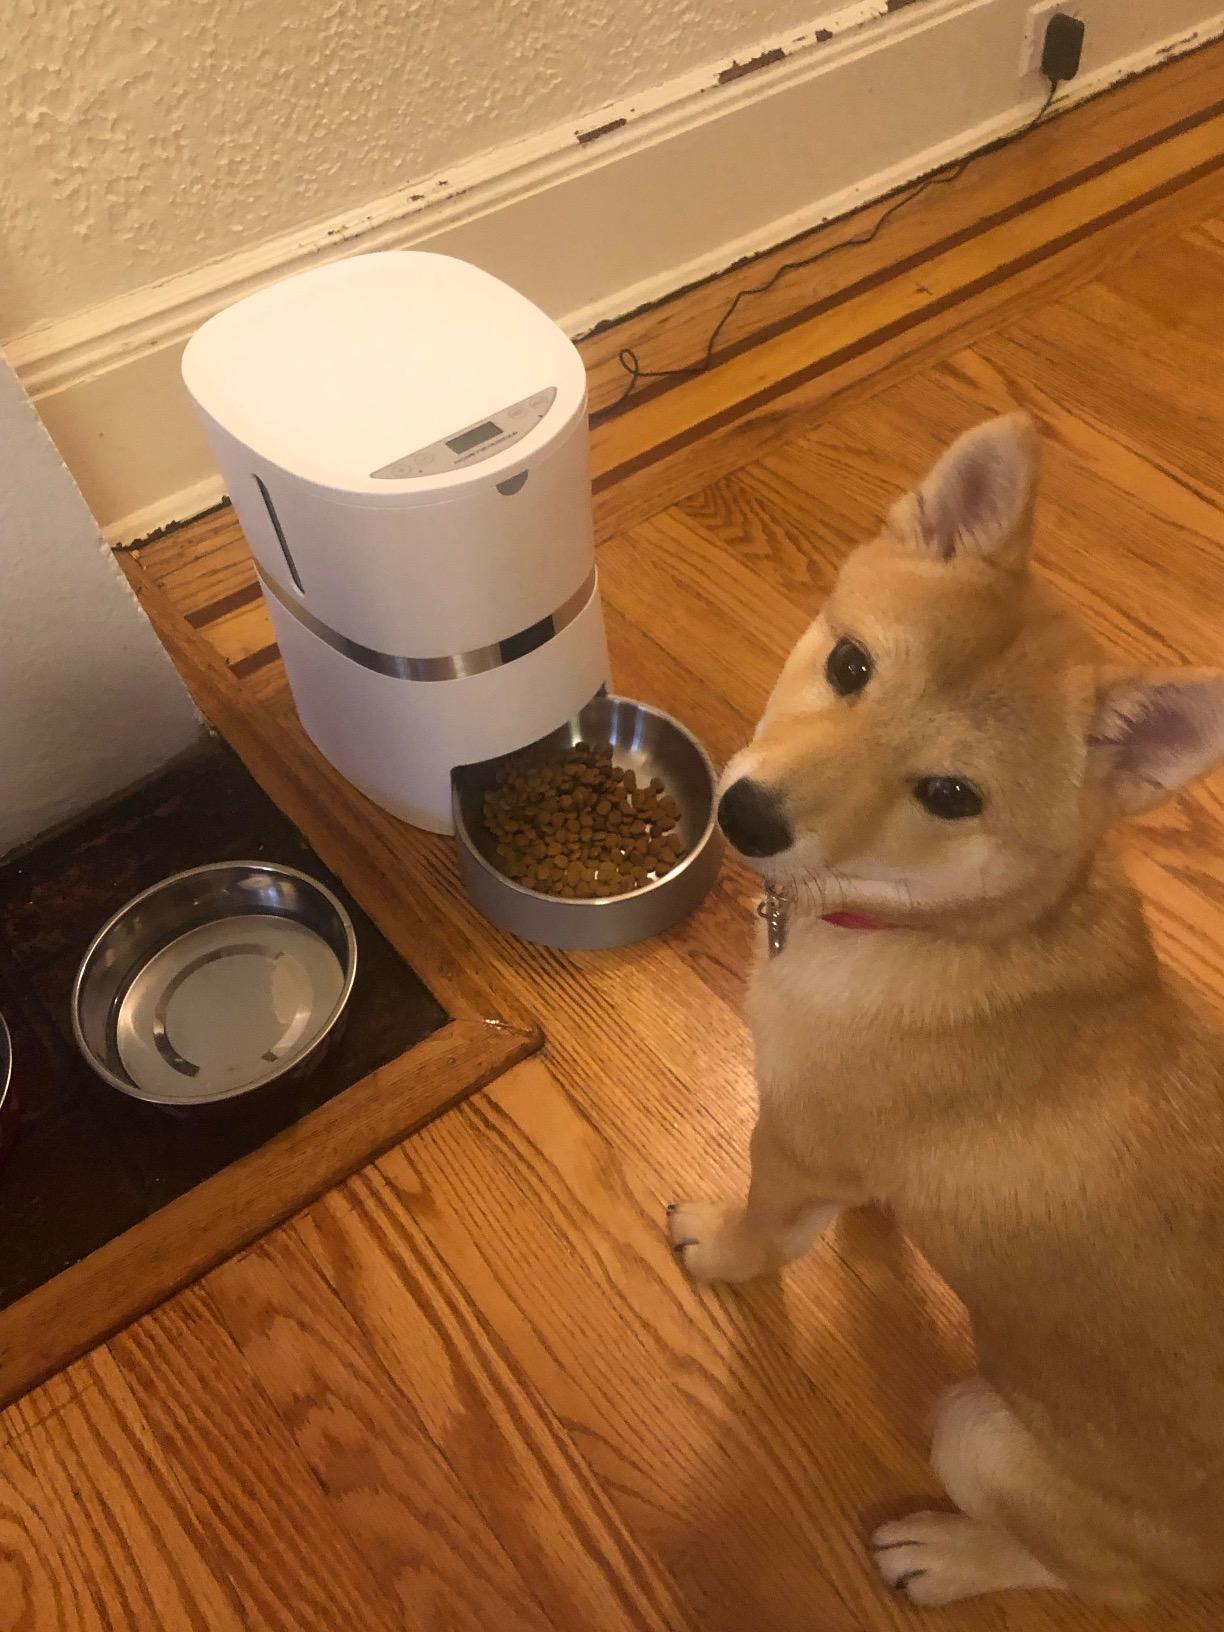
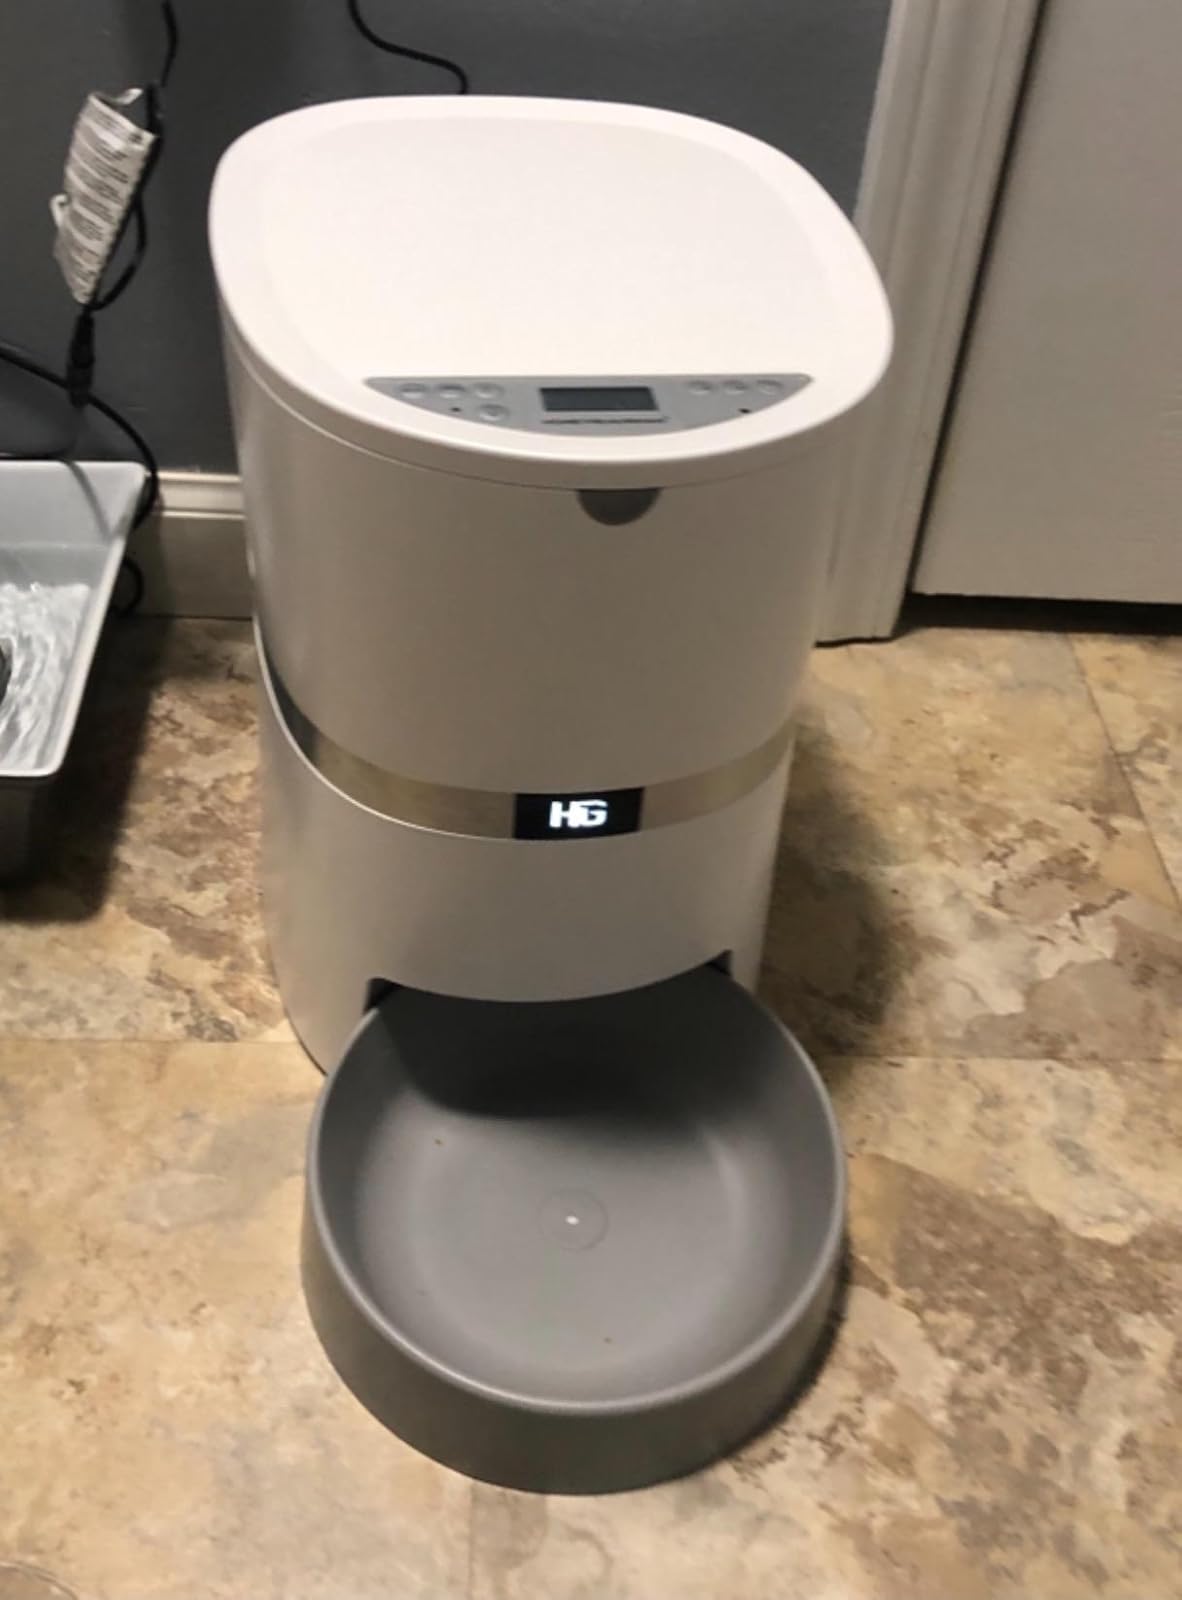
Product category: items_feeder
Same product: yes